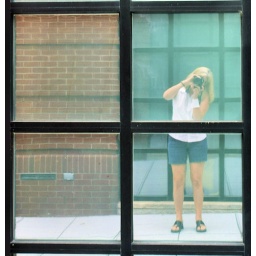
I thought it was cool, lol. (The glass in the windows were covered with water deposits.)